Crossplane

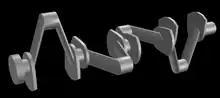
3d model of a cross-plane crankshaft demonstrating the 90 degree angle between the crank throws.

Triumph T-plane is a crankshaft design for piston engines with a 270° angle (phase in crank rotation), and T-plane are T shaped crankshaft.